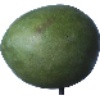
Label: mango